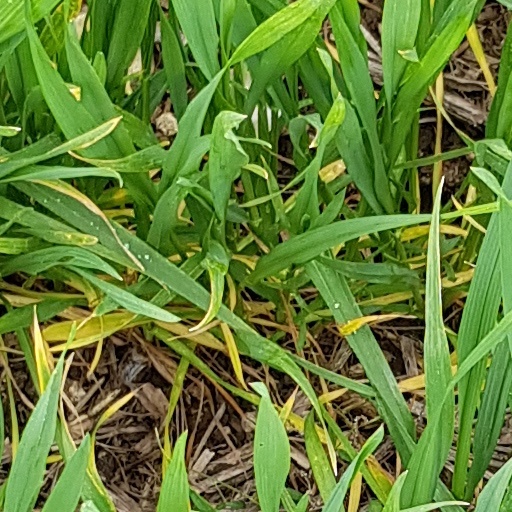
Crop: wheat